Just for Me

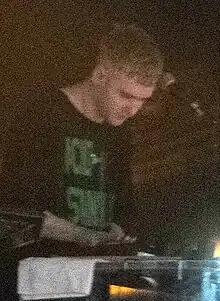
"Just for Me" was produced by British record producer Mura Masa.

"Just for Me" was inspired by the "stalkerish" theme of "Stan" by Eminem as well as PinkPantheress's desire to make a song that sounded like Craig David. After writing the melody of the song, she recorded it during a four-hour-long studio session with producer Mura Masa two weeks before the song's release. A snippet of "Just for Me" posted to TikTok in July 2021 by PinkPantheress went viral and was used in over two million videos on the platform . TikTok named "Just for Me" its "breakout track of the summer" and its third top song by a British artist in 2021.